On-board communication station

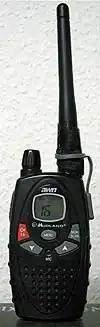

An on-board communication station or on-board communication radio station is – according to article 1.79 of the International Telecommunication Union's Radio Regulations – "A low-powered mobile station in the maritime mobile service intended for use for internal communications on board a ship, or between a ship and its lifeboats and life-rafts during lifeboat drills or operations, or for communication within a group of vessels being towed or pushed, as well as for line handling and mooring instructions".